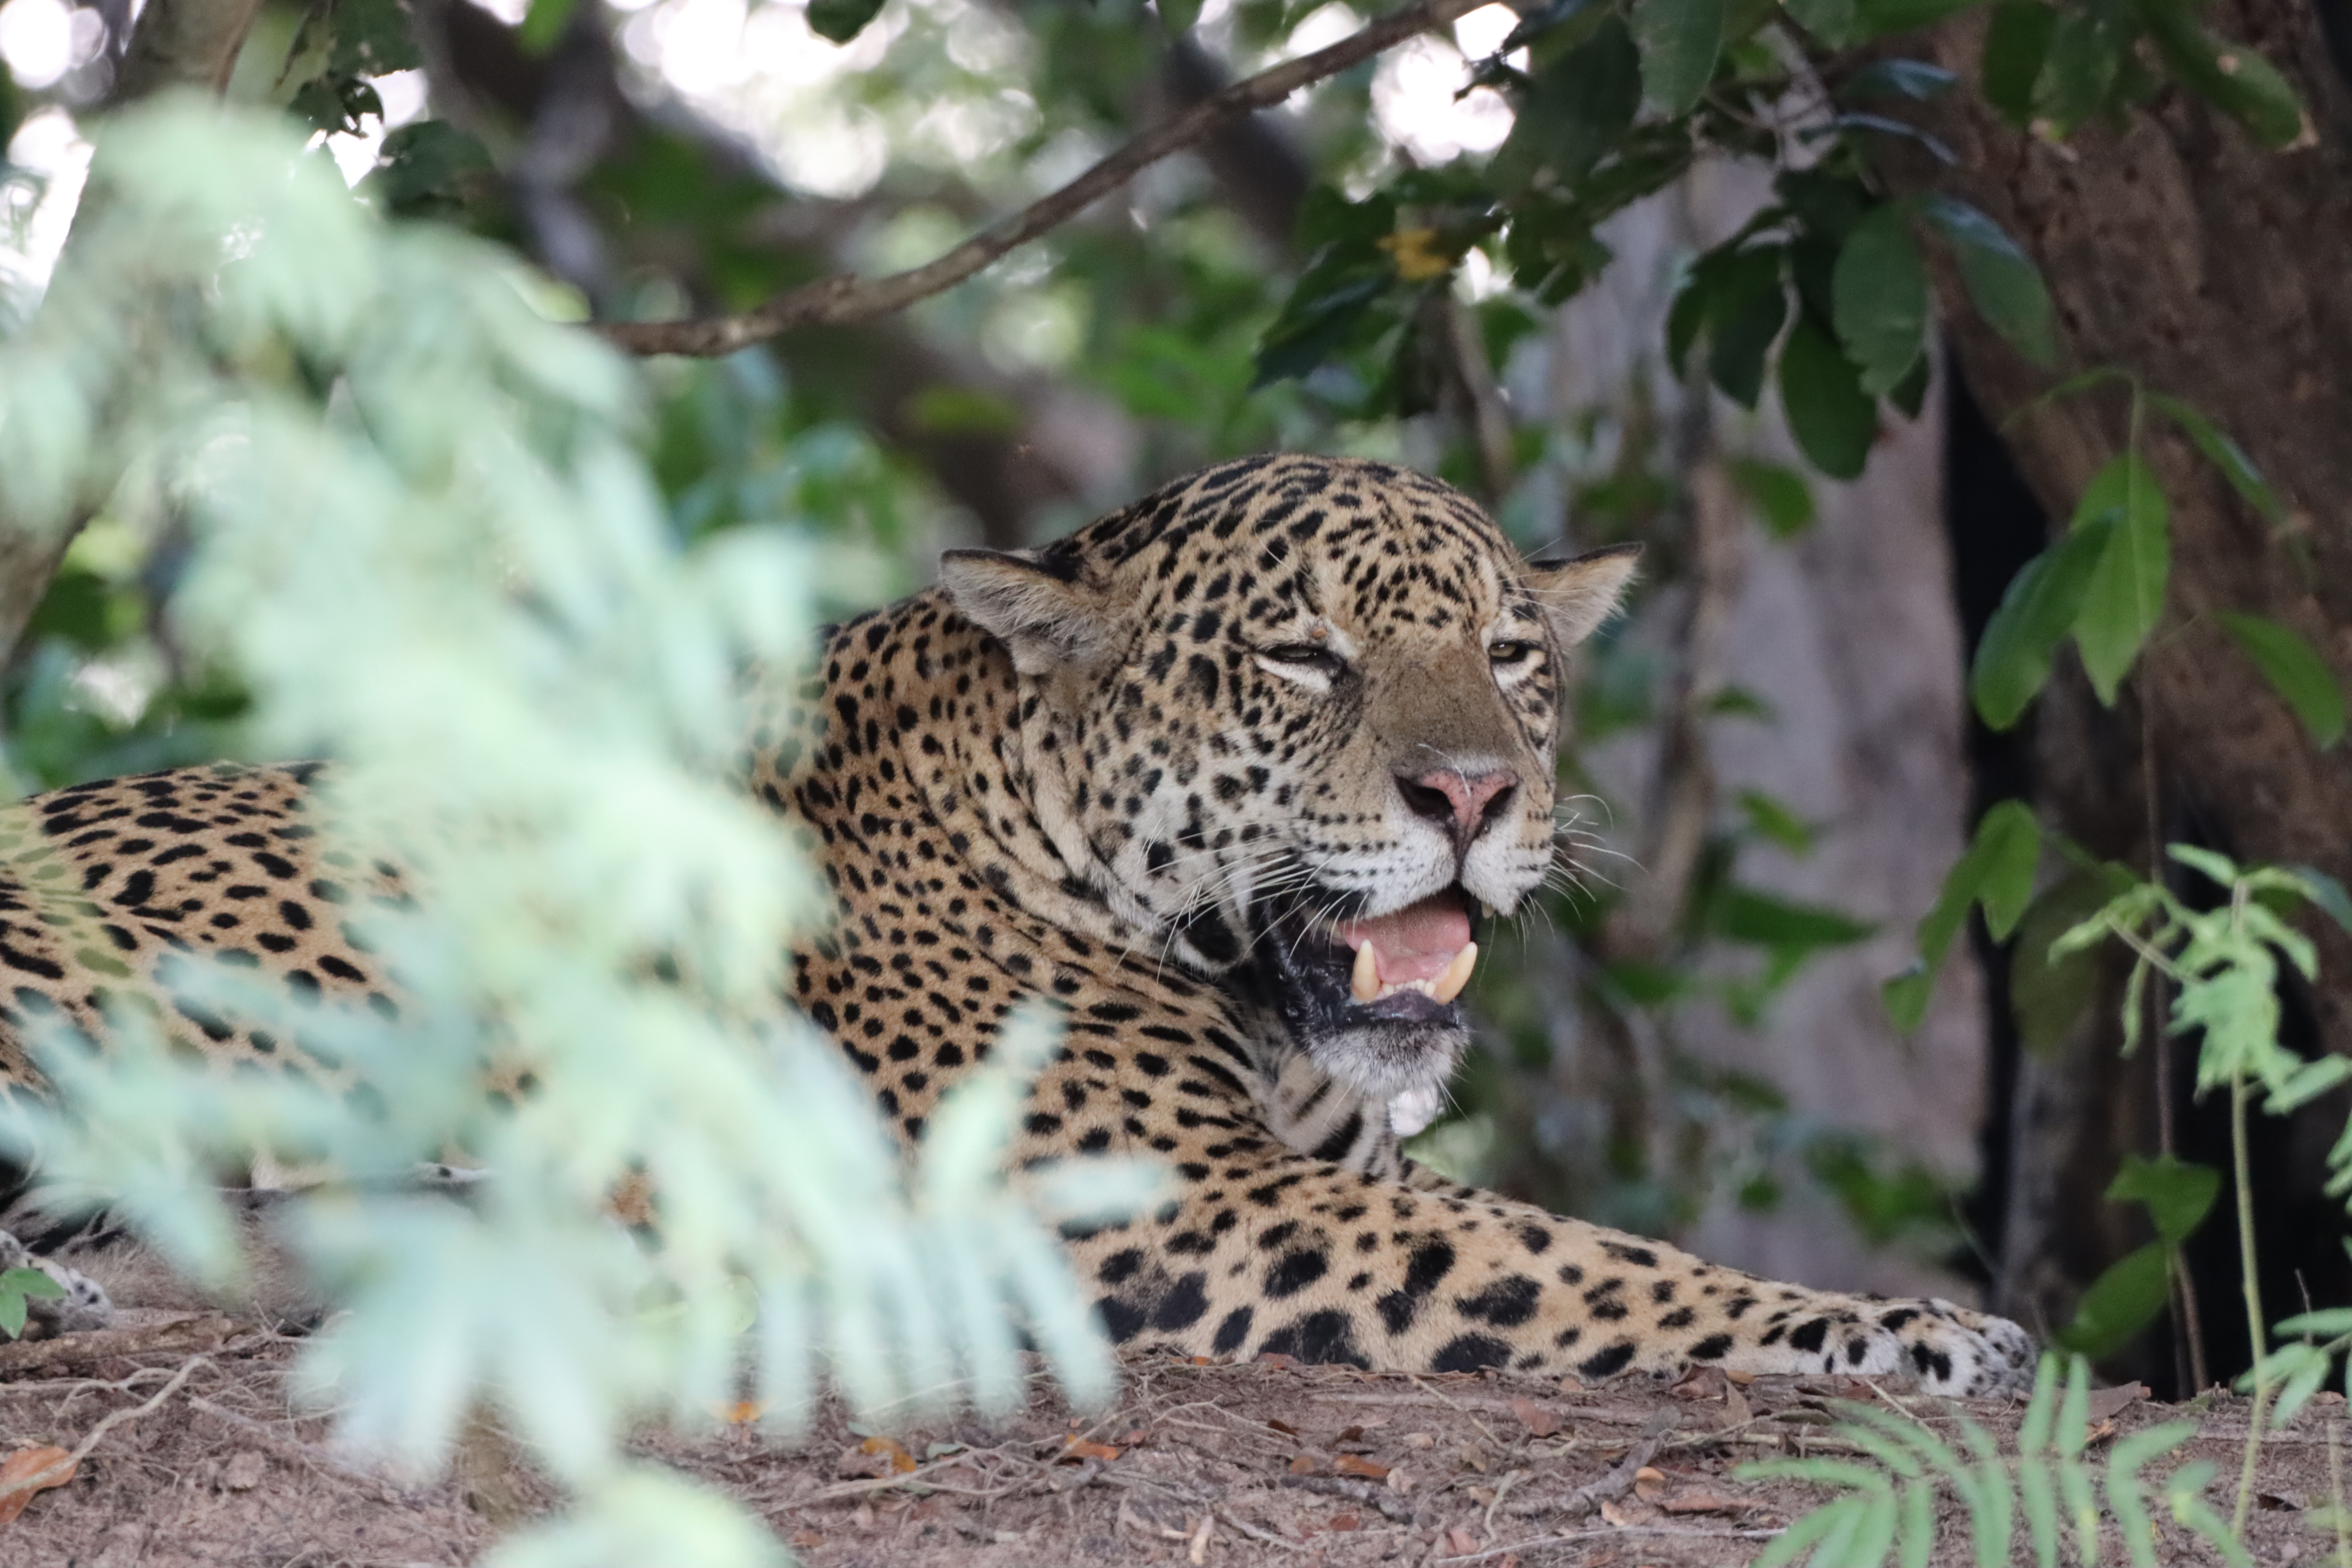
Jaguar: Bagua